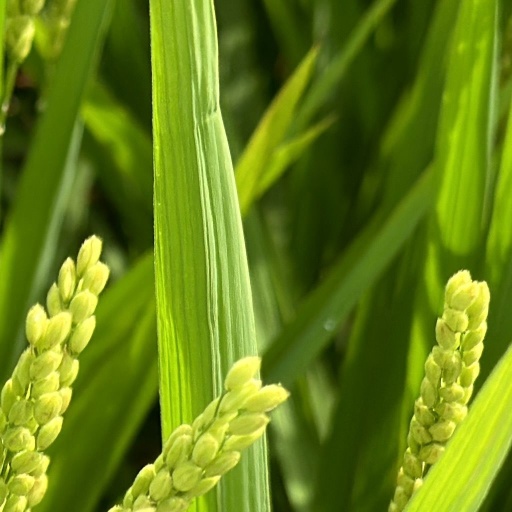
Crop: rice